Buddy Holly

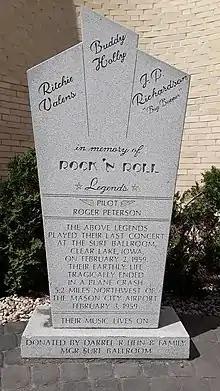
Monument in front of Surf Ballroom in Clear Lake, Iowa

Holly vacationed with his wife in Lubbock and visited Jennings's radio station in December 1958. For the start of the Winter Dance Party tour, he assembled a band consisting of Waylon Jennings (electric bass), Tommy Allsup (guitar), and Carl Bunch (drums). Holly and Jennings left for New York City, arriving on January 15, 1959. Jennings stayed at Holly's apartment by Washington Square Park on the days prior to a meeting scheduled at the headquarters of the General Artists Corporation, which organized the tour. They then traveled by train to Chicago to join the rest of the band.